The White Spider (1927 film)

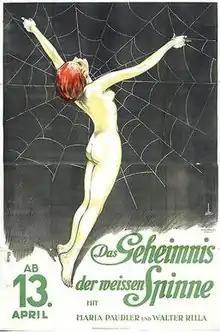
Theatrical film poster

The White Spider (German: Die weiße Spinne) is a 1927 German silent film directed by Carl Boese and starring Maria Paudler, Walter Rilla and John Loder.